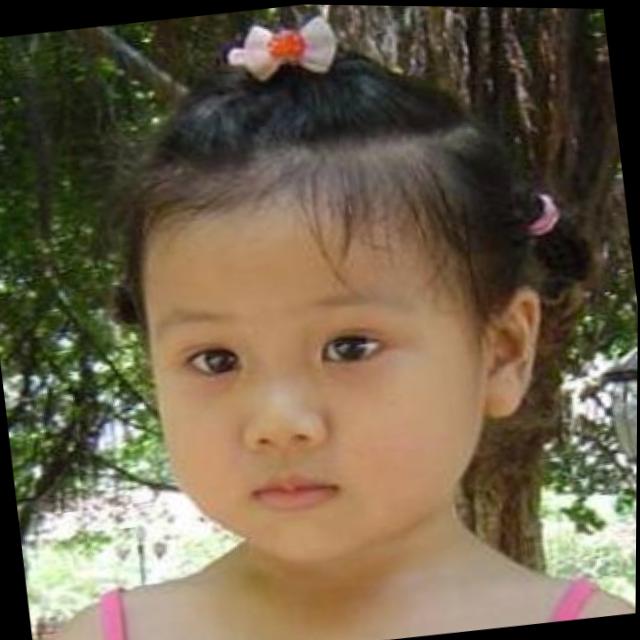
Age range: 0-12